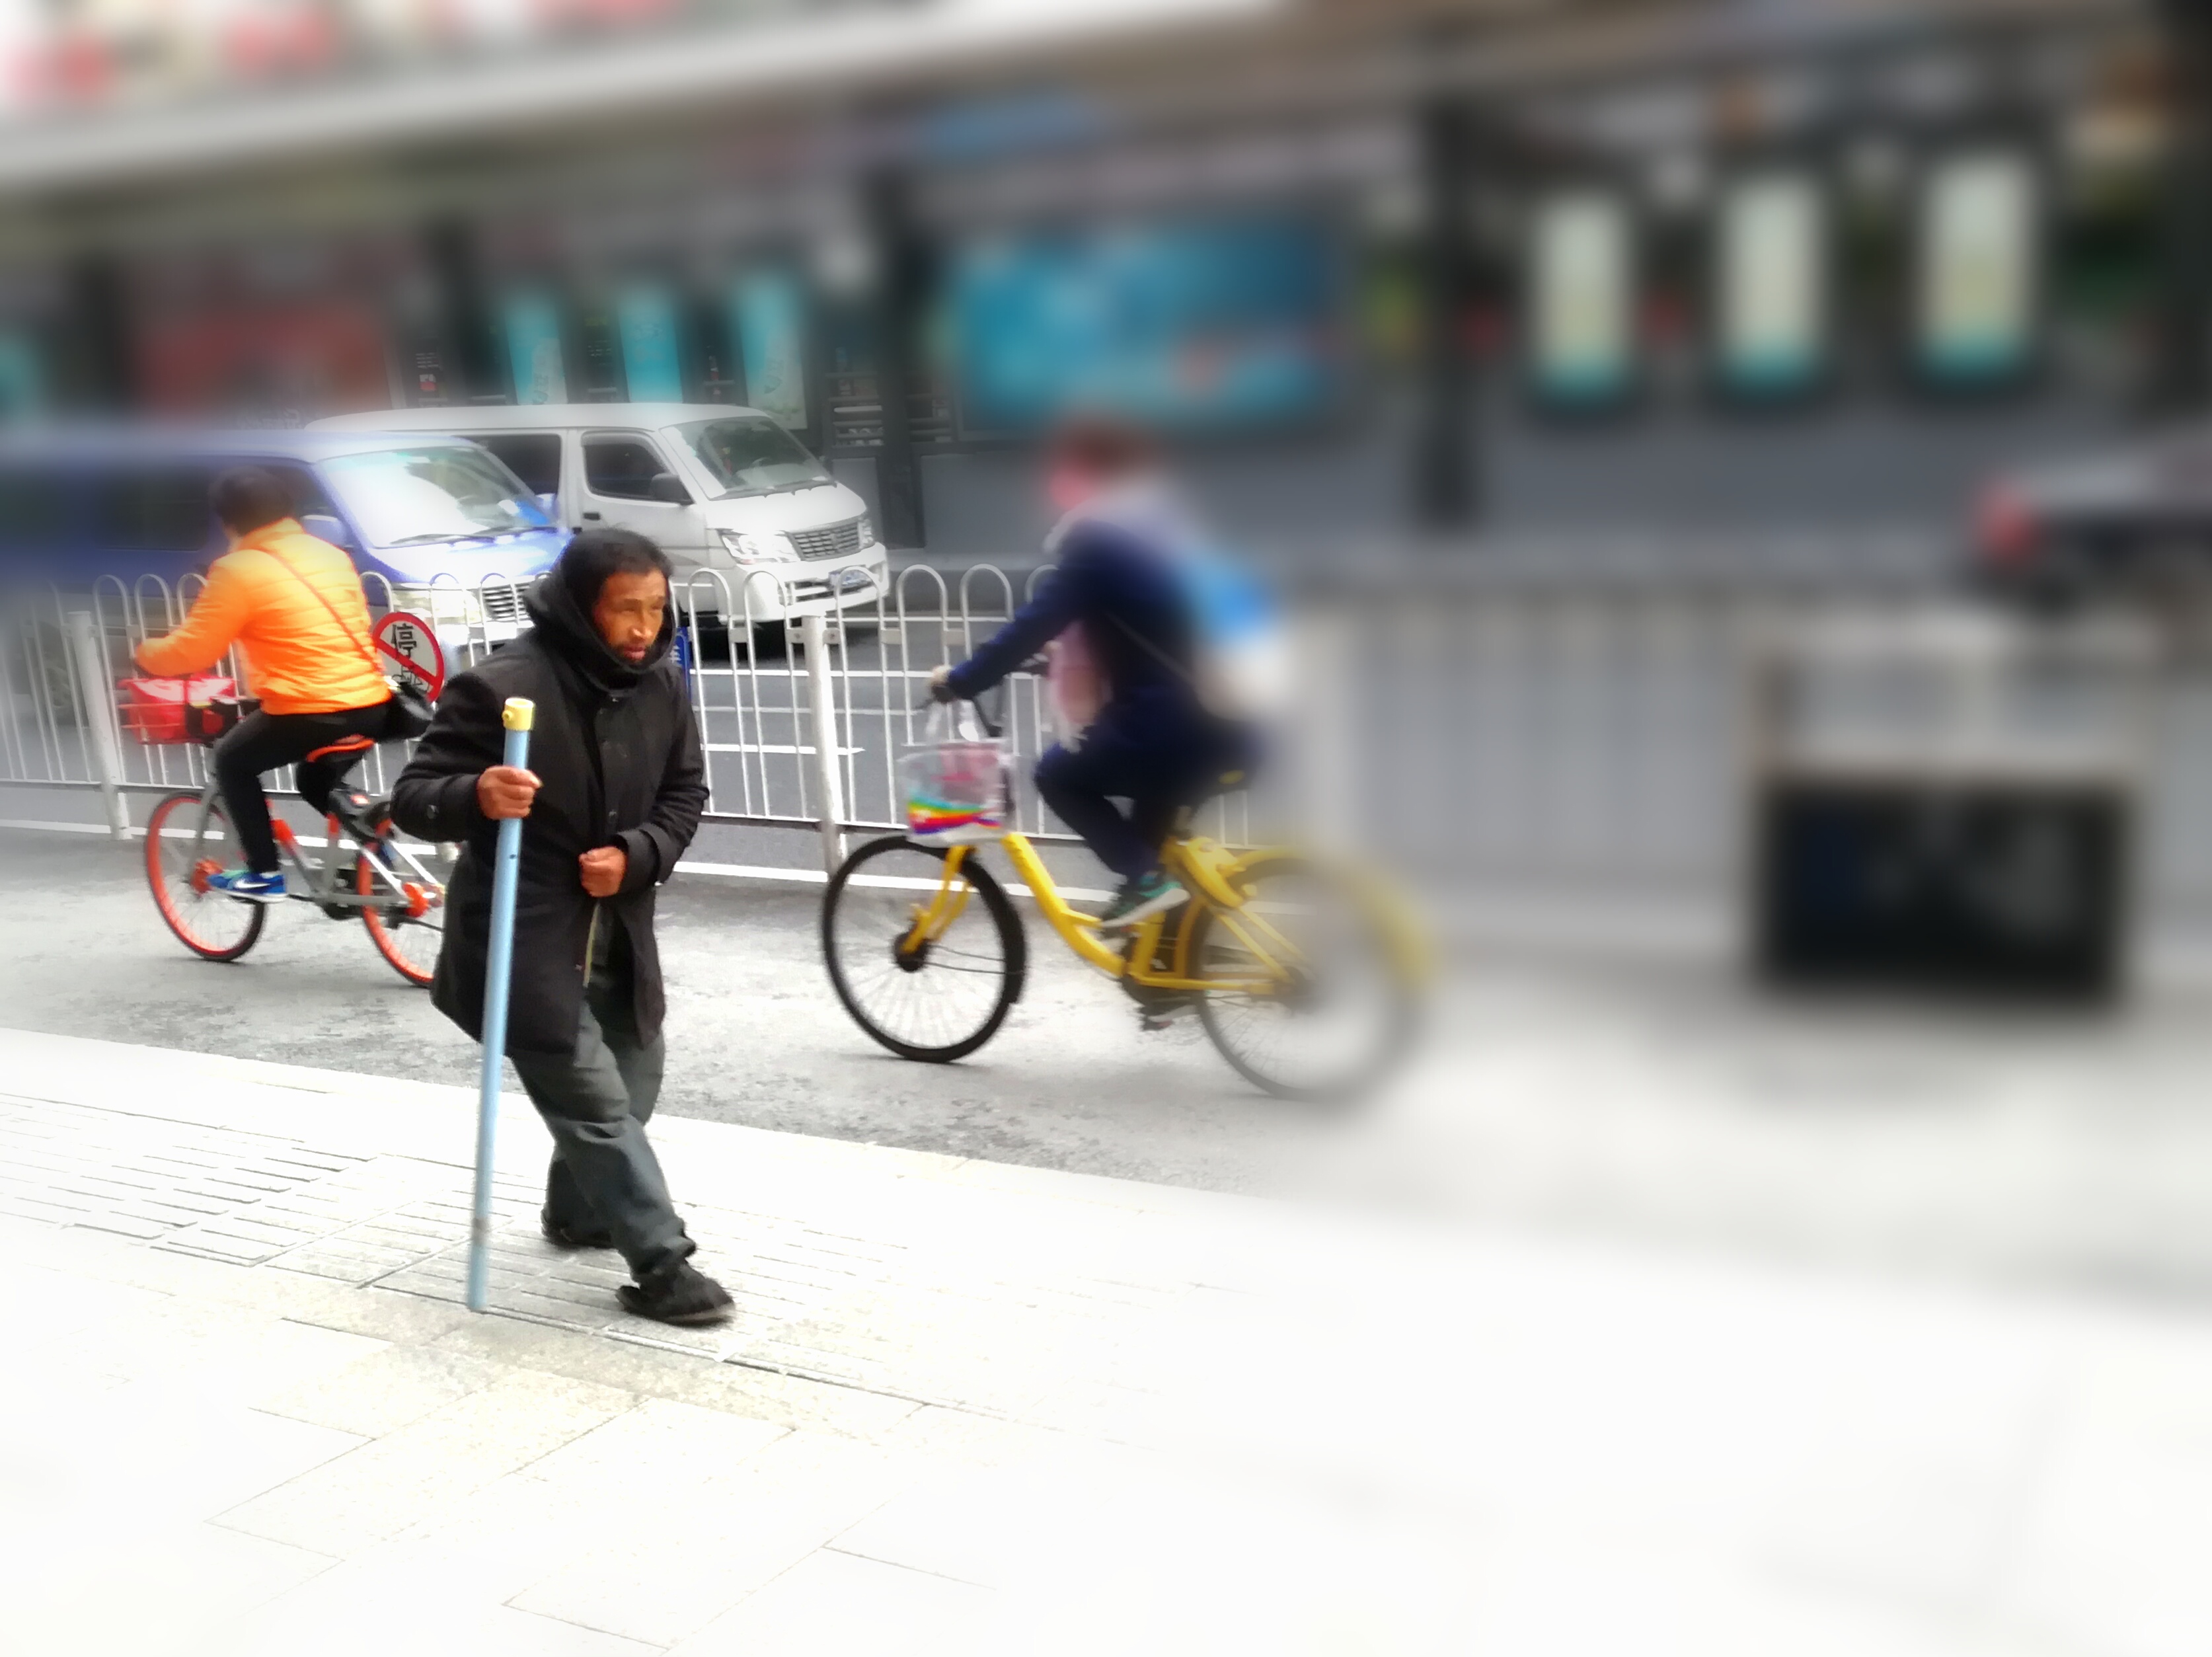
vagrant, tramp, city, street, guangzhou, bicycle, wheel, tire, bicycles equipment and supplies, bicycle tire, bicycle frame, bicycle handlebar, sports equipment, bicycle wheel, asphalt, road surface, helmet, rolling, vehicle, recreation, sidewalk, bicycle part, bicycle accessory, bicycle fork, cycle sport, racing, road, spoke, cycling, sports, road bicycle, endurance sports, pedestrian, automotive wheel system, bicycle drivetrain part, hybrid bicycle, personal protective equipment, bicycle pedal, racing bicycle, lane, road cycling, mountain bike, individual sports, bicycle racing, leisure, winter, bicycle clothing, transport, backpack, motor vehicle, extreme sport